Verse of walaya

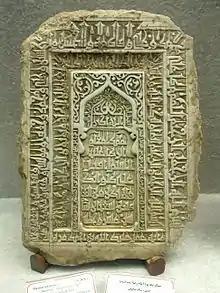
Memorial stone of the Shia imam Ali al-Rida, on display in the Razavi museum, Mashhad, Iran. The stone was carved by Abd-Allah ibn Ahmad in the Seljuk era. The verse of is engraved on its margins.

The verse of is verse 5:55 of the Quran, the central religious text of Islam. This verse specifies three authorities as the only sources of for Muslims. In Sunni Islam, in this context signifies 'friendship' or 'support', whereas Shia Muslims interpret it as 'spiritual authority' because of its exclusivity.